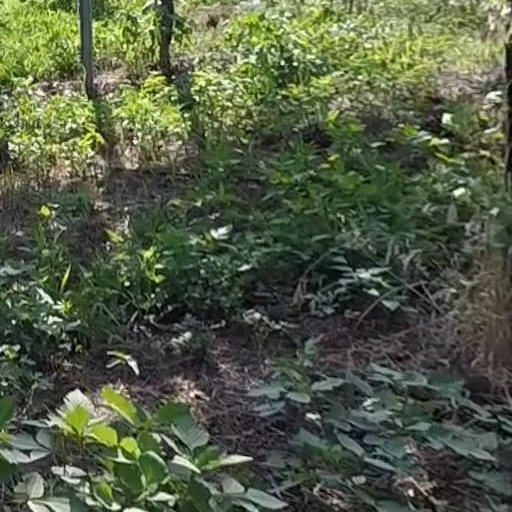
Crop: grape